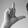
ASL letter: L